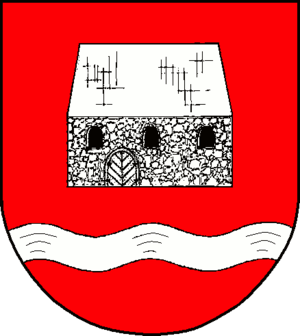
Wrist est une commune allemande du Schleswig-Holstein, située dans l'arrondissement de Steinburg, à trois kilomètres au sud-est de la ville de Kellinghusen. Wrist est l'une des 19 communes de l'Amt Kellinghusen dont le siège est à Kellinghusen.